Elaine Hamilton-O'Neal

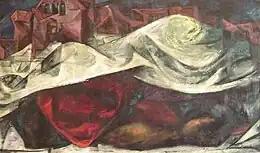
Elaine Hamilton, oil on canvas, 48"x28".Date unknown (probably between 1948 and 1952). Title unknown (if any).

Elaine Hamilton-O'Neal (October 13, 1920 – March 15, 2010), professionally known as Elaine Hamilton, was an internationally known American abstract painter and muralist born near Catonsville, Maryland. She was professionally admired by the influential French critic Michel Tapié de Céleyran and exhibited internationally in solo and multiple-artist exhibits in the United States, Mexico, South Asia, Japan, and throughout Europe. She showed twice in the Venice Biennale and won first prize at the 1968 "Biennale de Menton" in France. She is known for the work of her final stylistic phase, known as action painting.